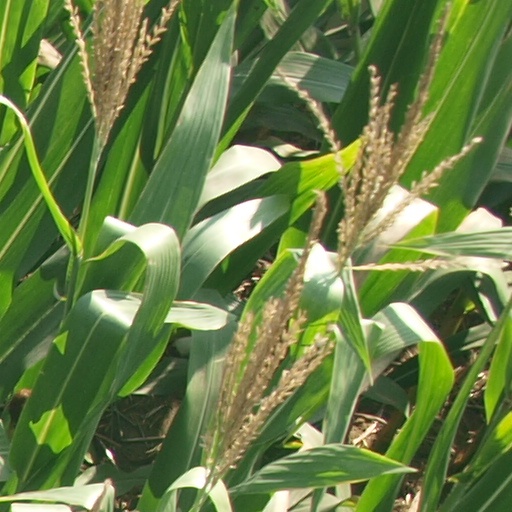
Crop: maize; corn